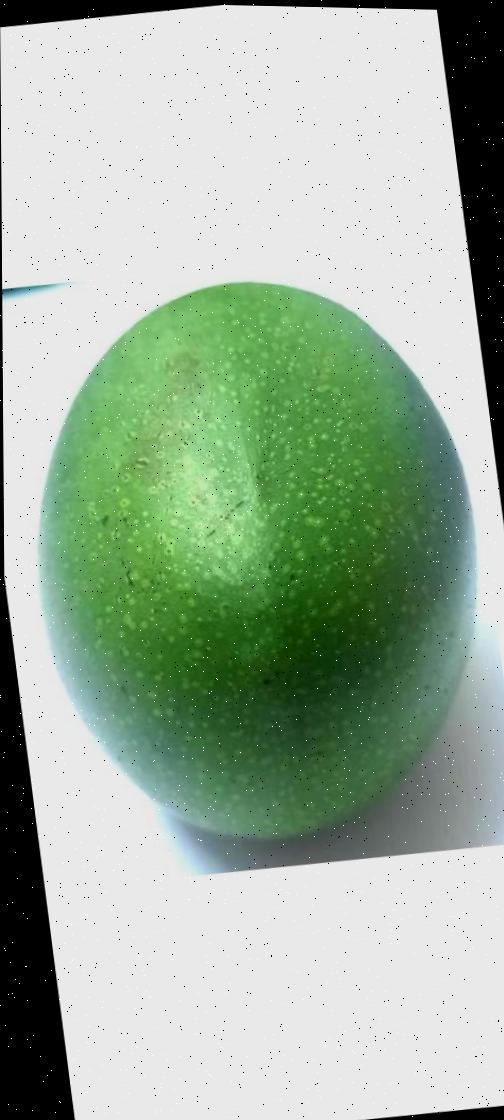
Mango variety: Ashshina Zhinuk